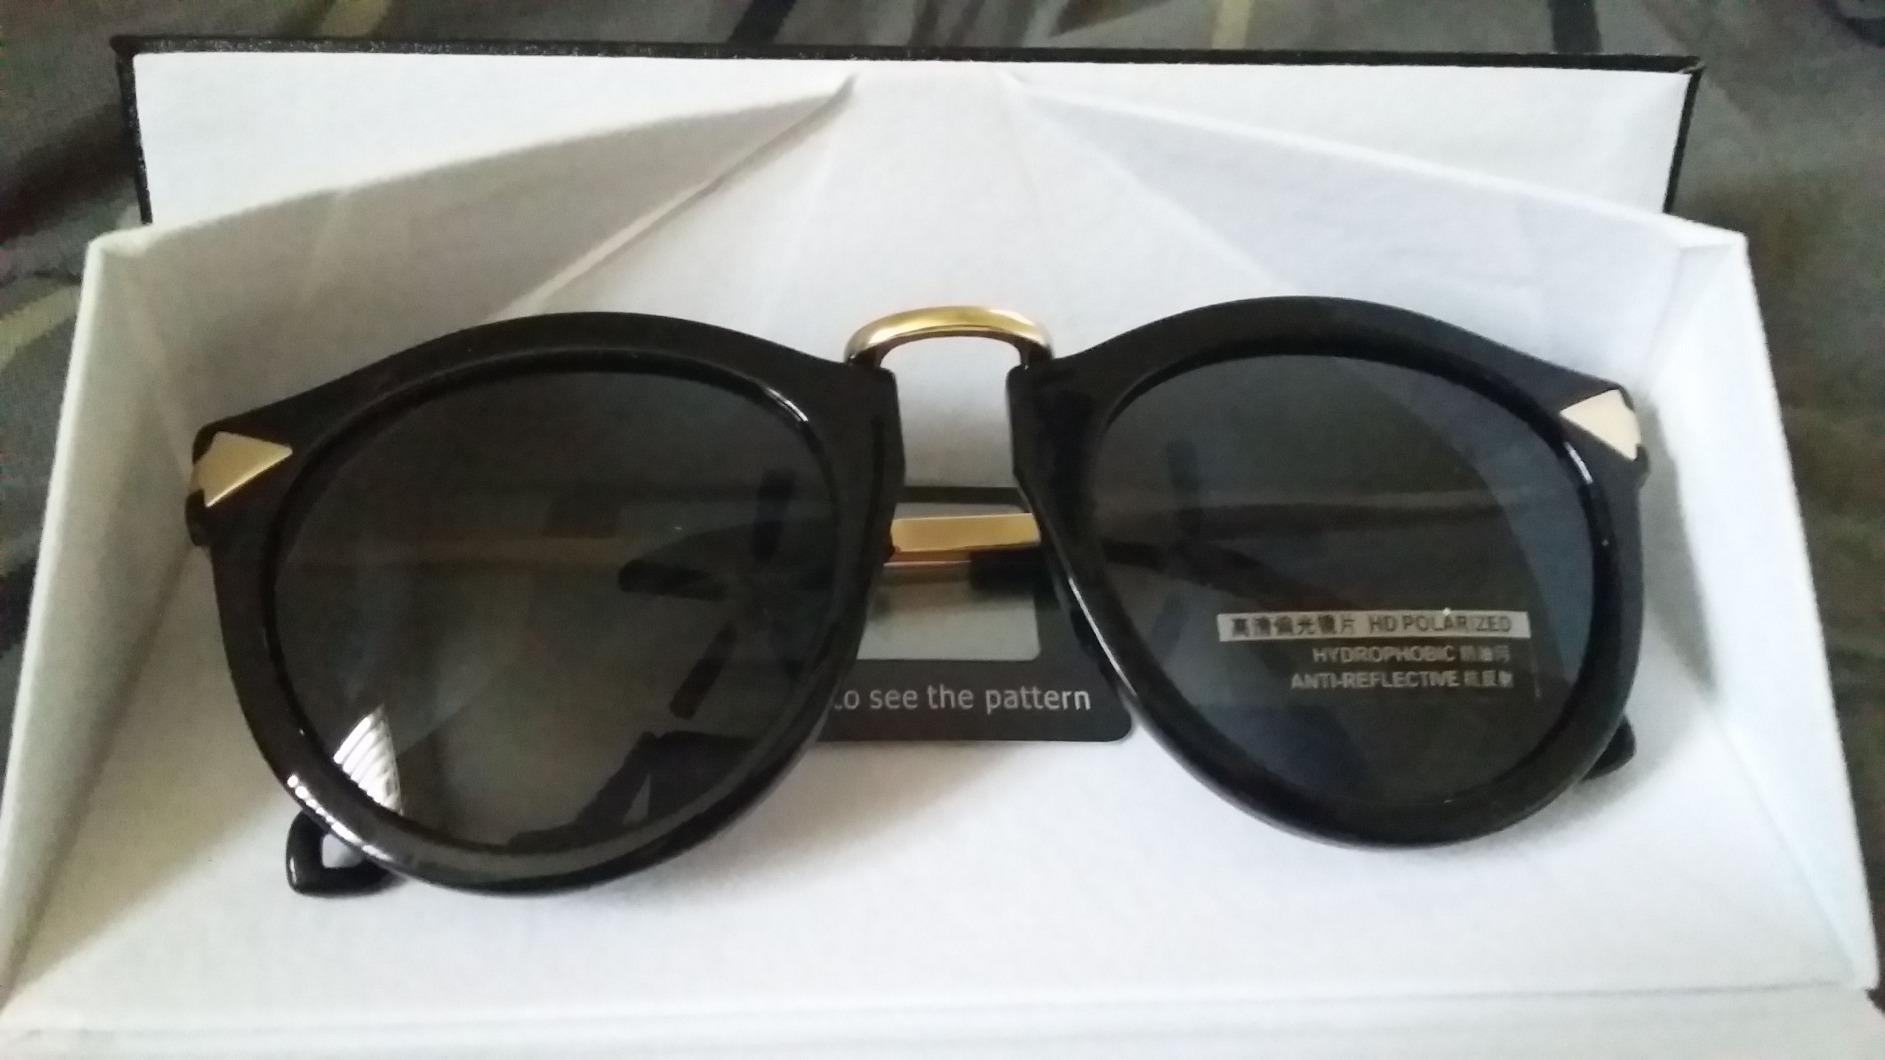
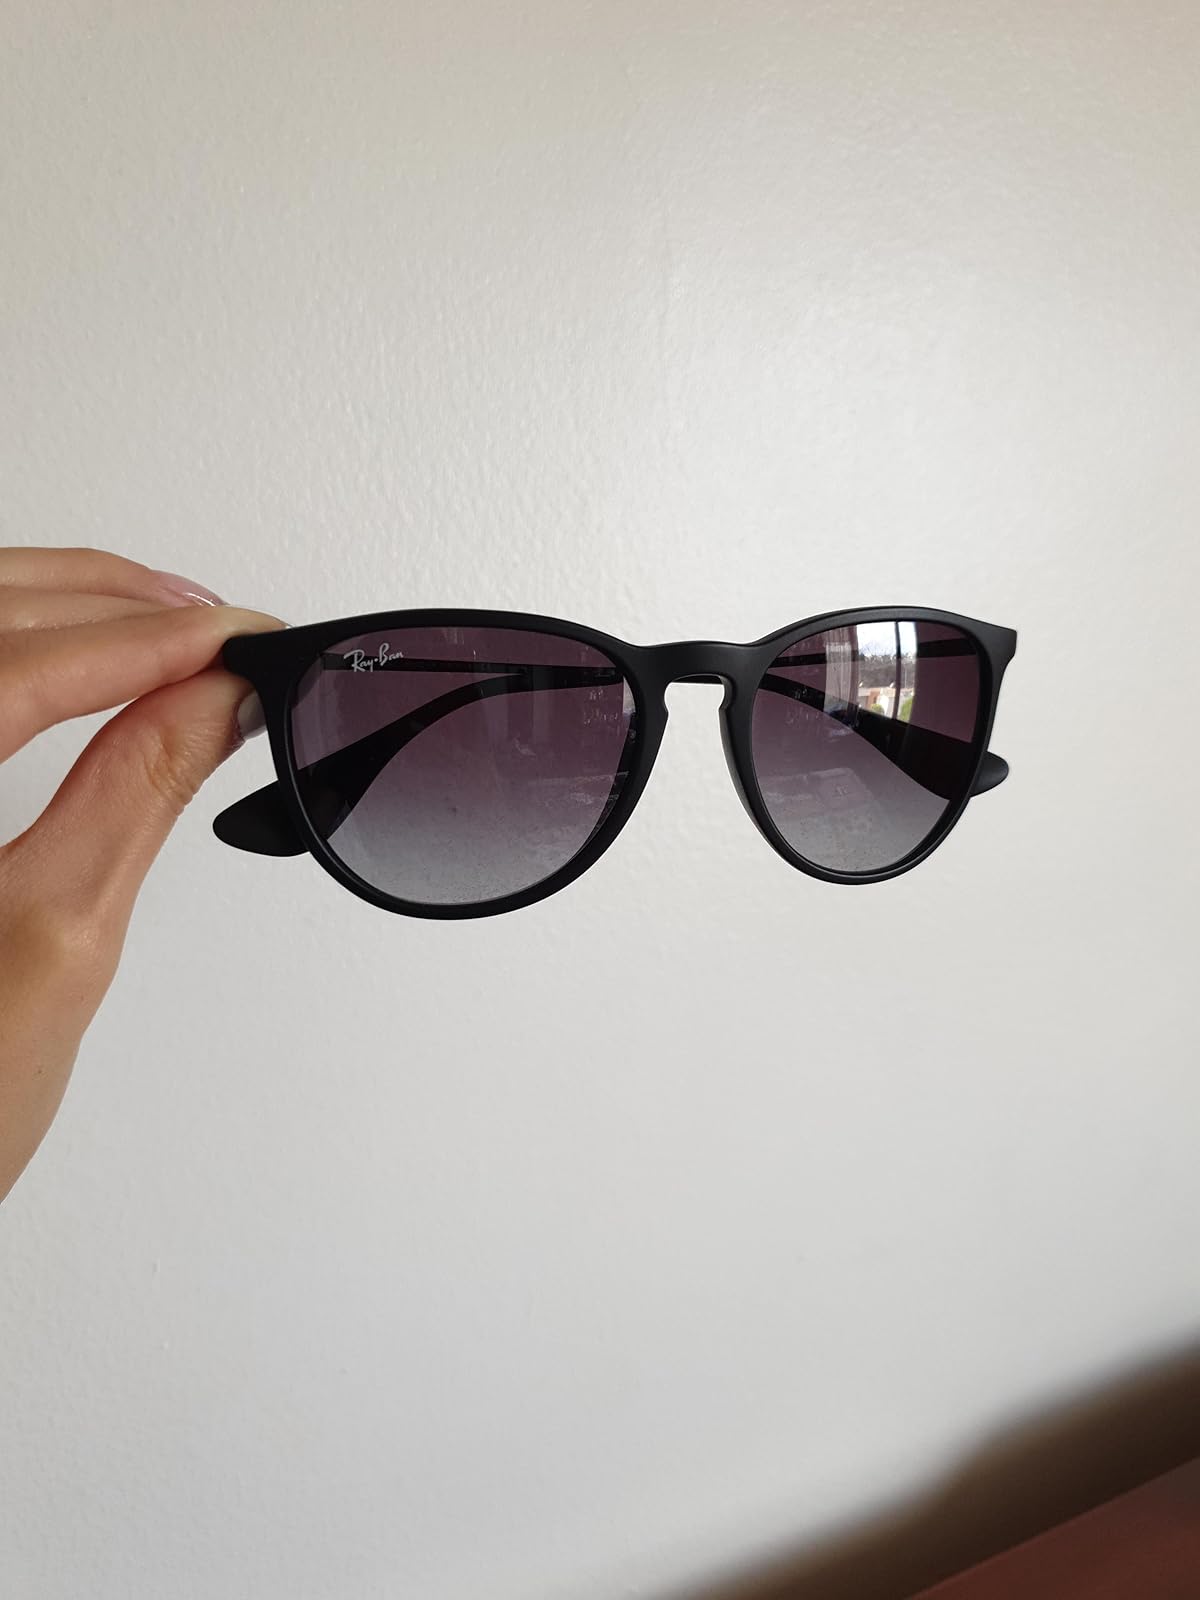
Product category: accessories_sunglasses
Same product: no